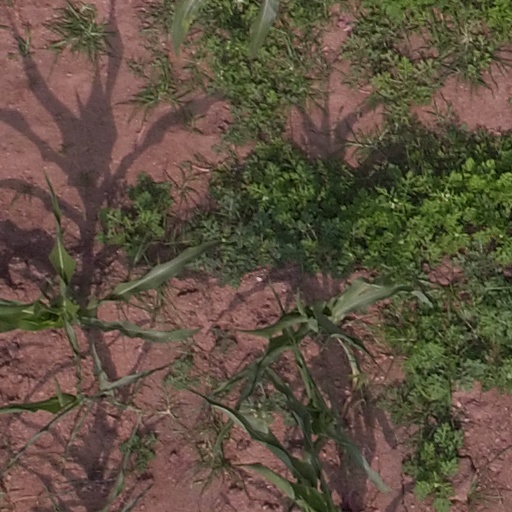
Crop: maize; corn